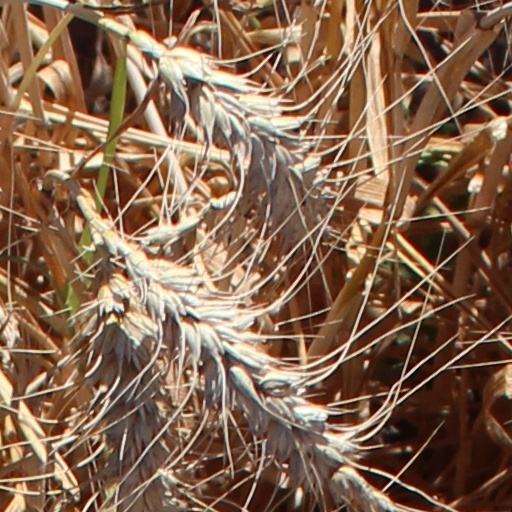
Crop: wheat